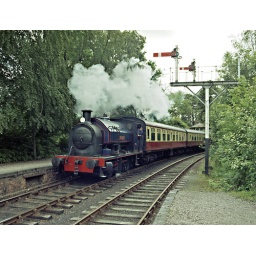
In de zomer van 1993 brachten mijn vrouw en ik de vakantie door in Engeland. We bezochten diverse museumlijnen.